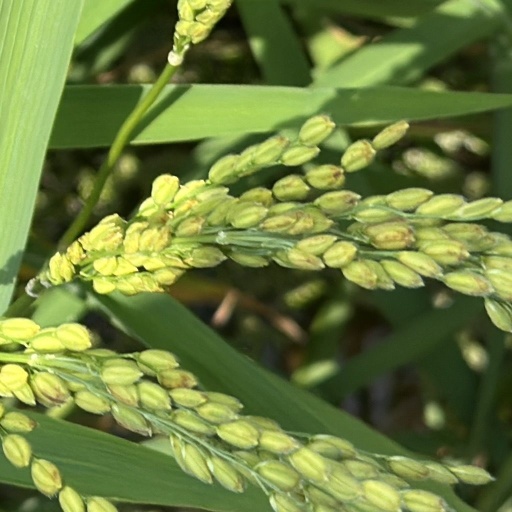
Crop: rice